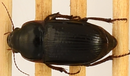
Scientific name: Euryderus grossus
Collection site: Central Plains Experimental Range NEON (CPER), plot CPER_003